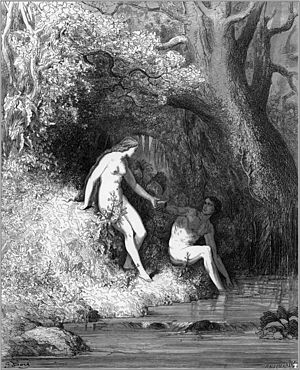
Bæk
Bække anvendes også til rekreation.
En bæk er betegnelsen for et vandløb, der er mindre i bredde og vandføring end en å. Bække er vigtige som strømningsveje i vandets cyklus, bidrager til grundvandlagenes genopfyldning og tjener som korridorer for fisk og vildtets vandringer.